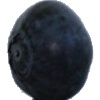
Label: Blueberry 1